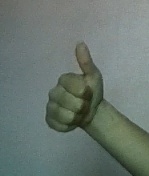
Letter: aleff